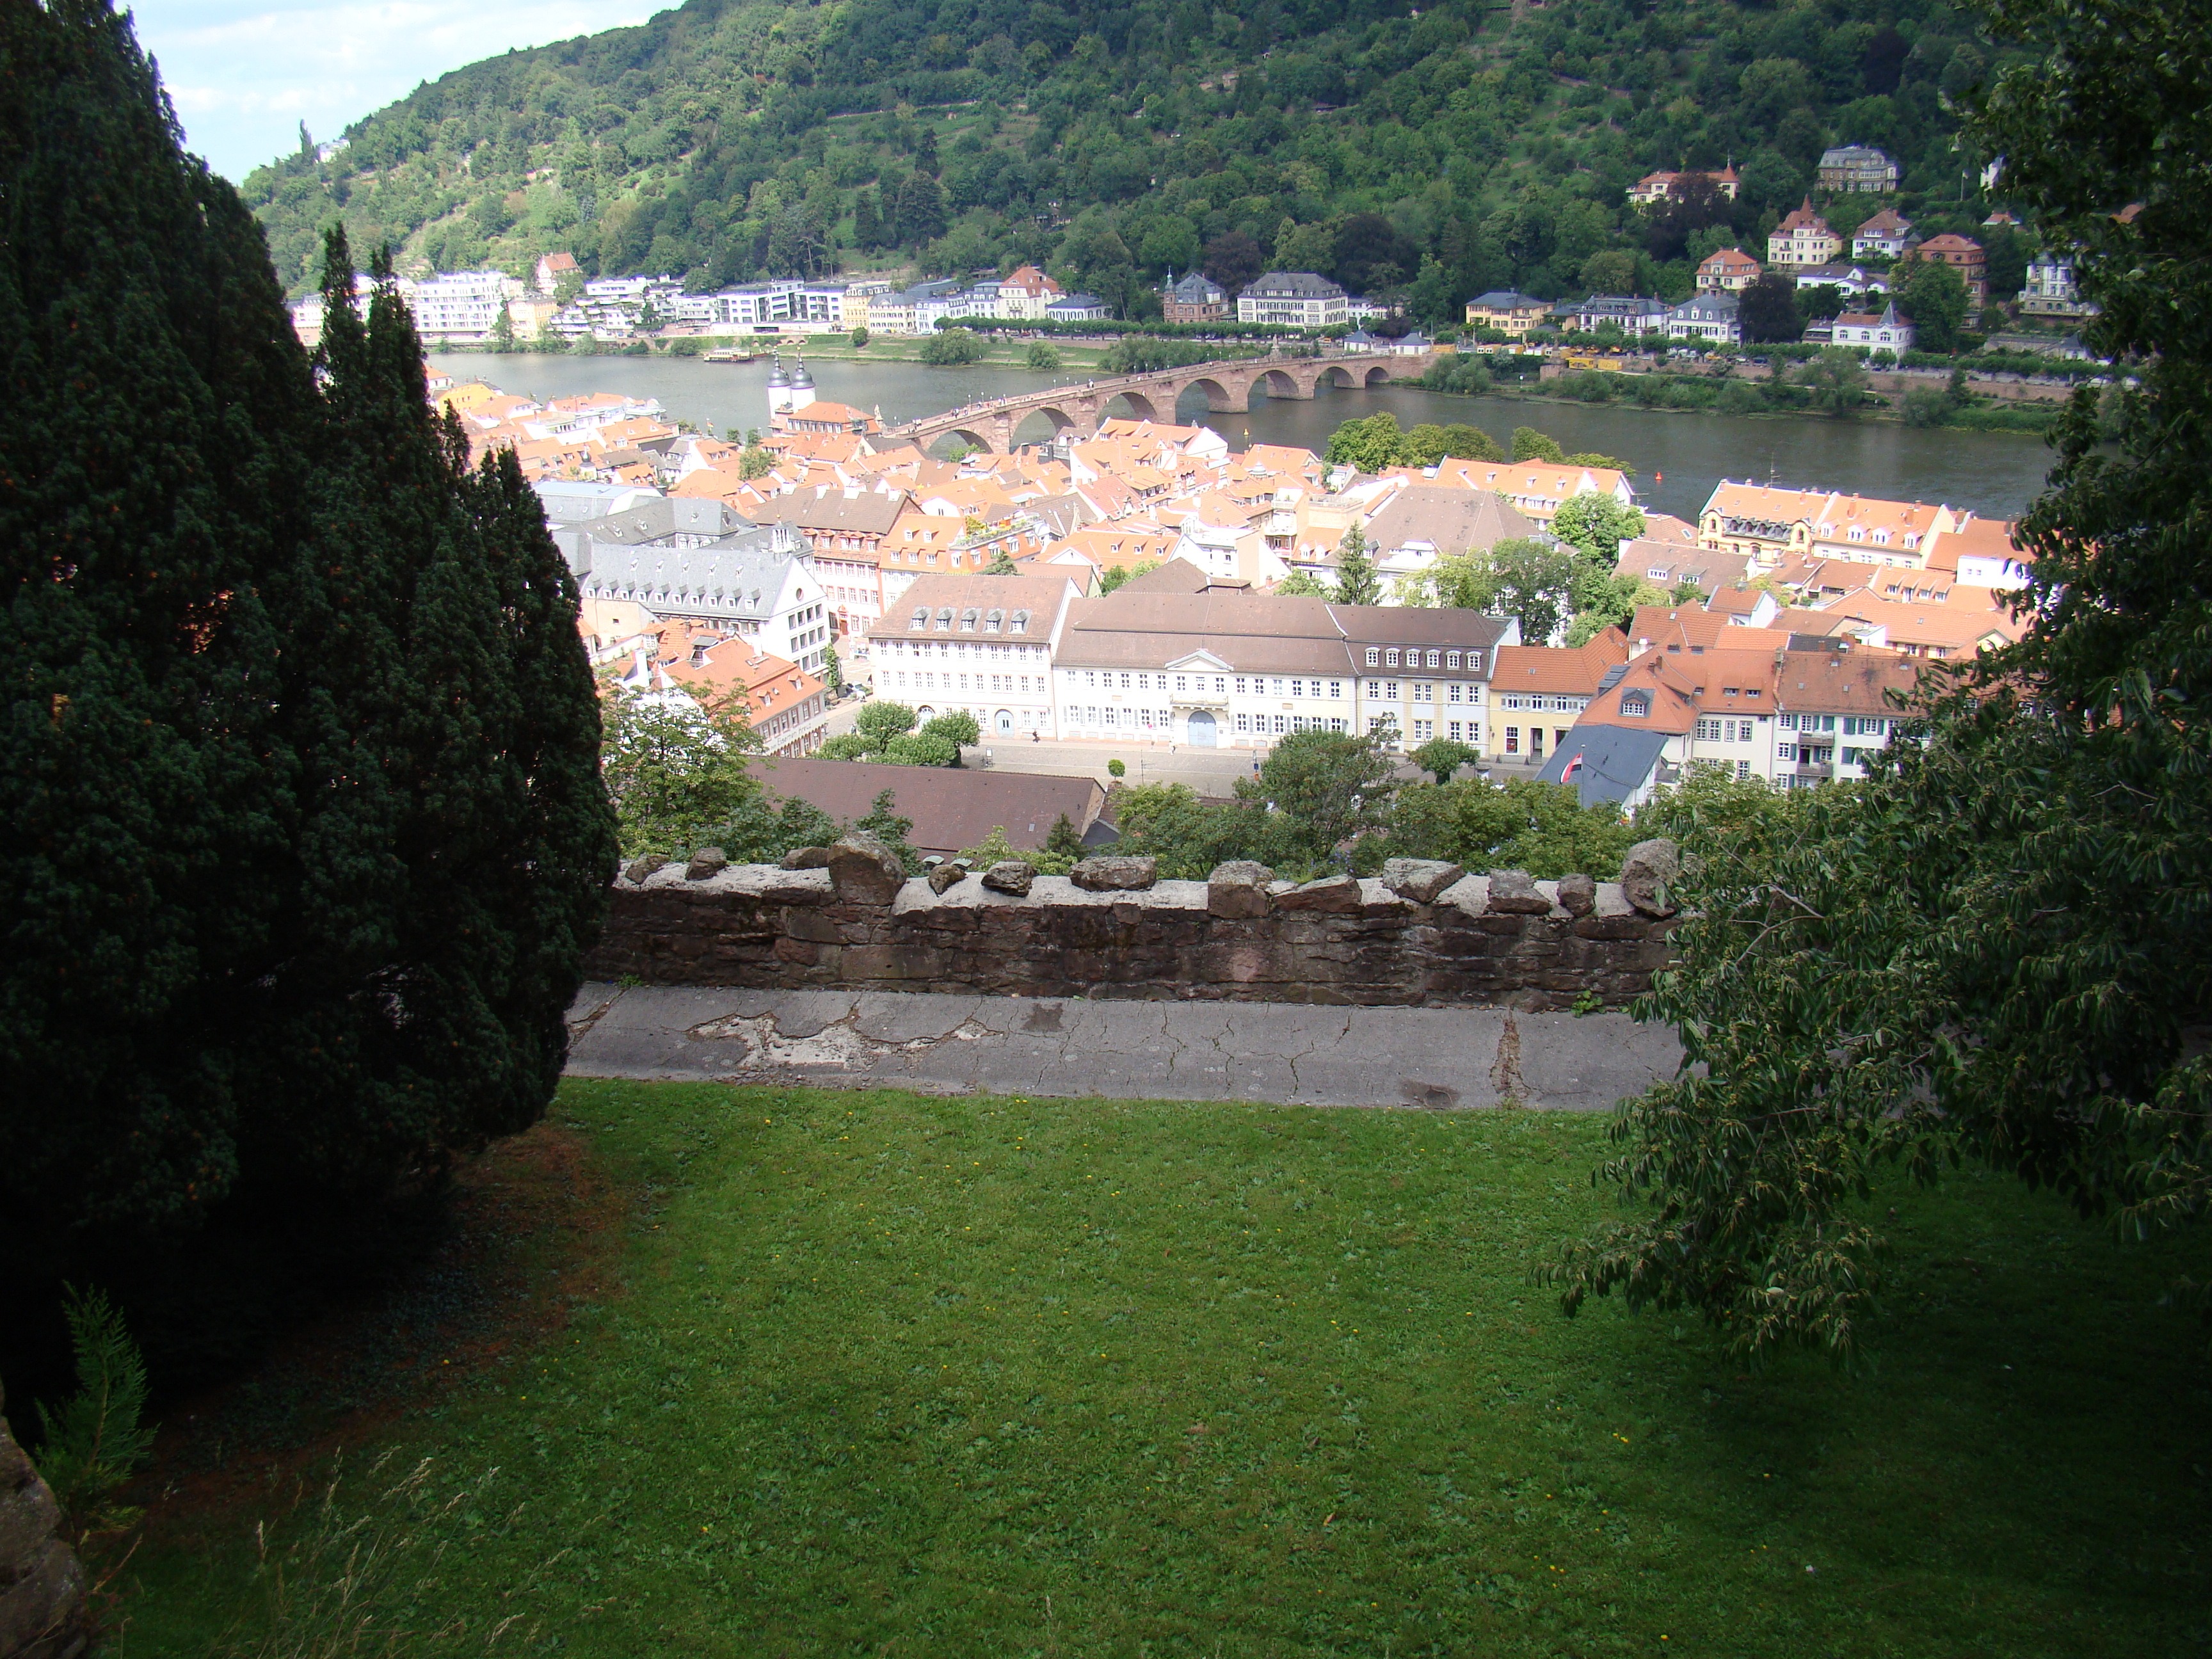
architecture, skyline, flower, town, view, building, city, urban, river, cityscape, downtown, village, scenic, scenery, landmark, heidelberg, metropolitan, garden, waterway, buildings, germany, metropolis, rural area